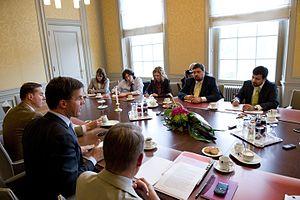
L'expression presse écrite désigne, d'une manière générale, l'ensemble des moyens de diffusion de l’information écrite, ce qui englobe notamment les journaux quotidiens, les publications périodiques et les organismes professionnels liés à la diffusion de l'information.